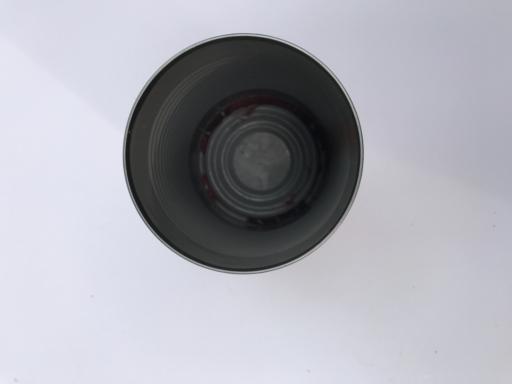
Label: metal